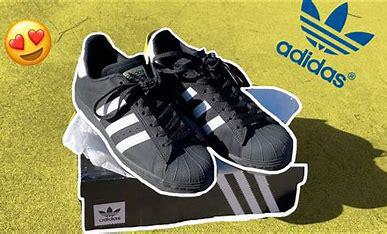
Brand: adidas
Model: Superstar Skate